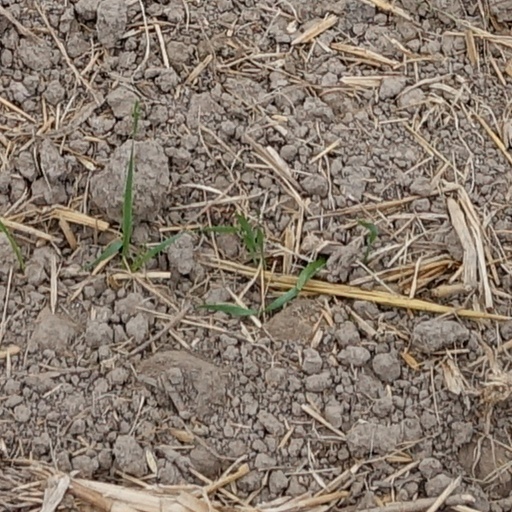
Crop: wheat